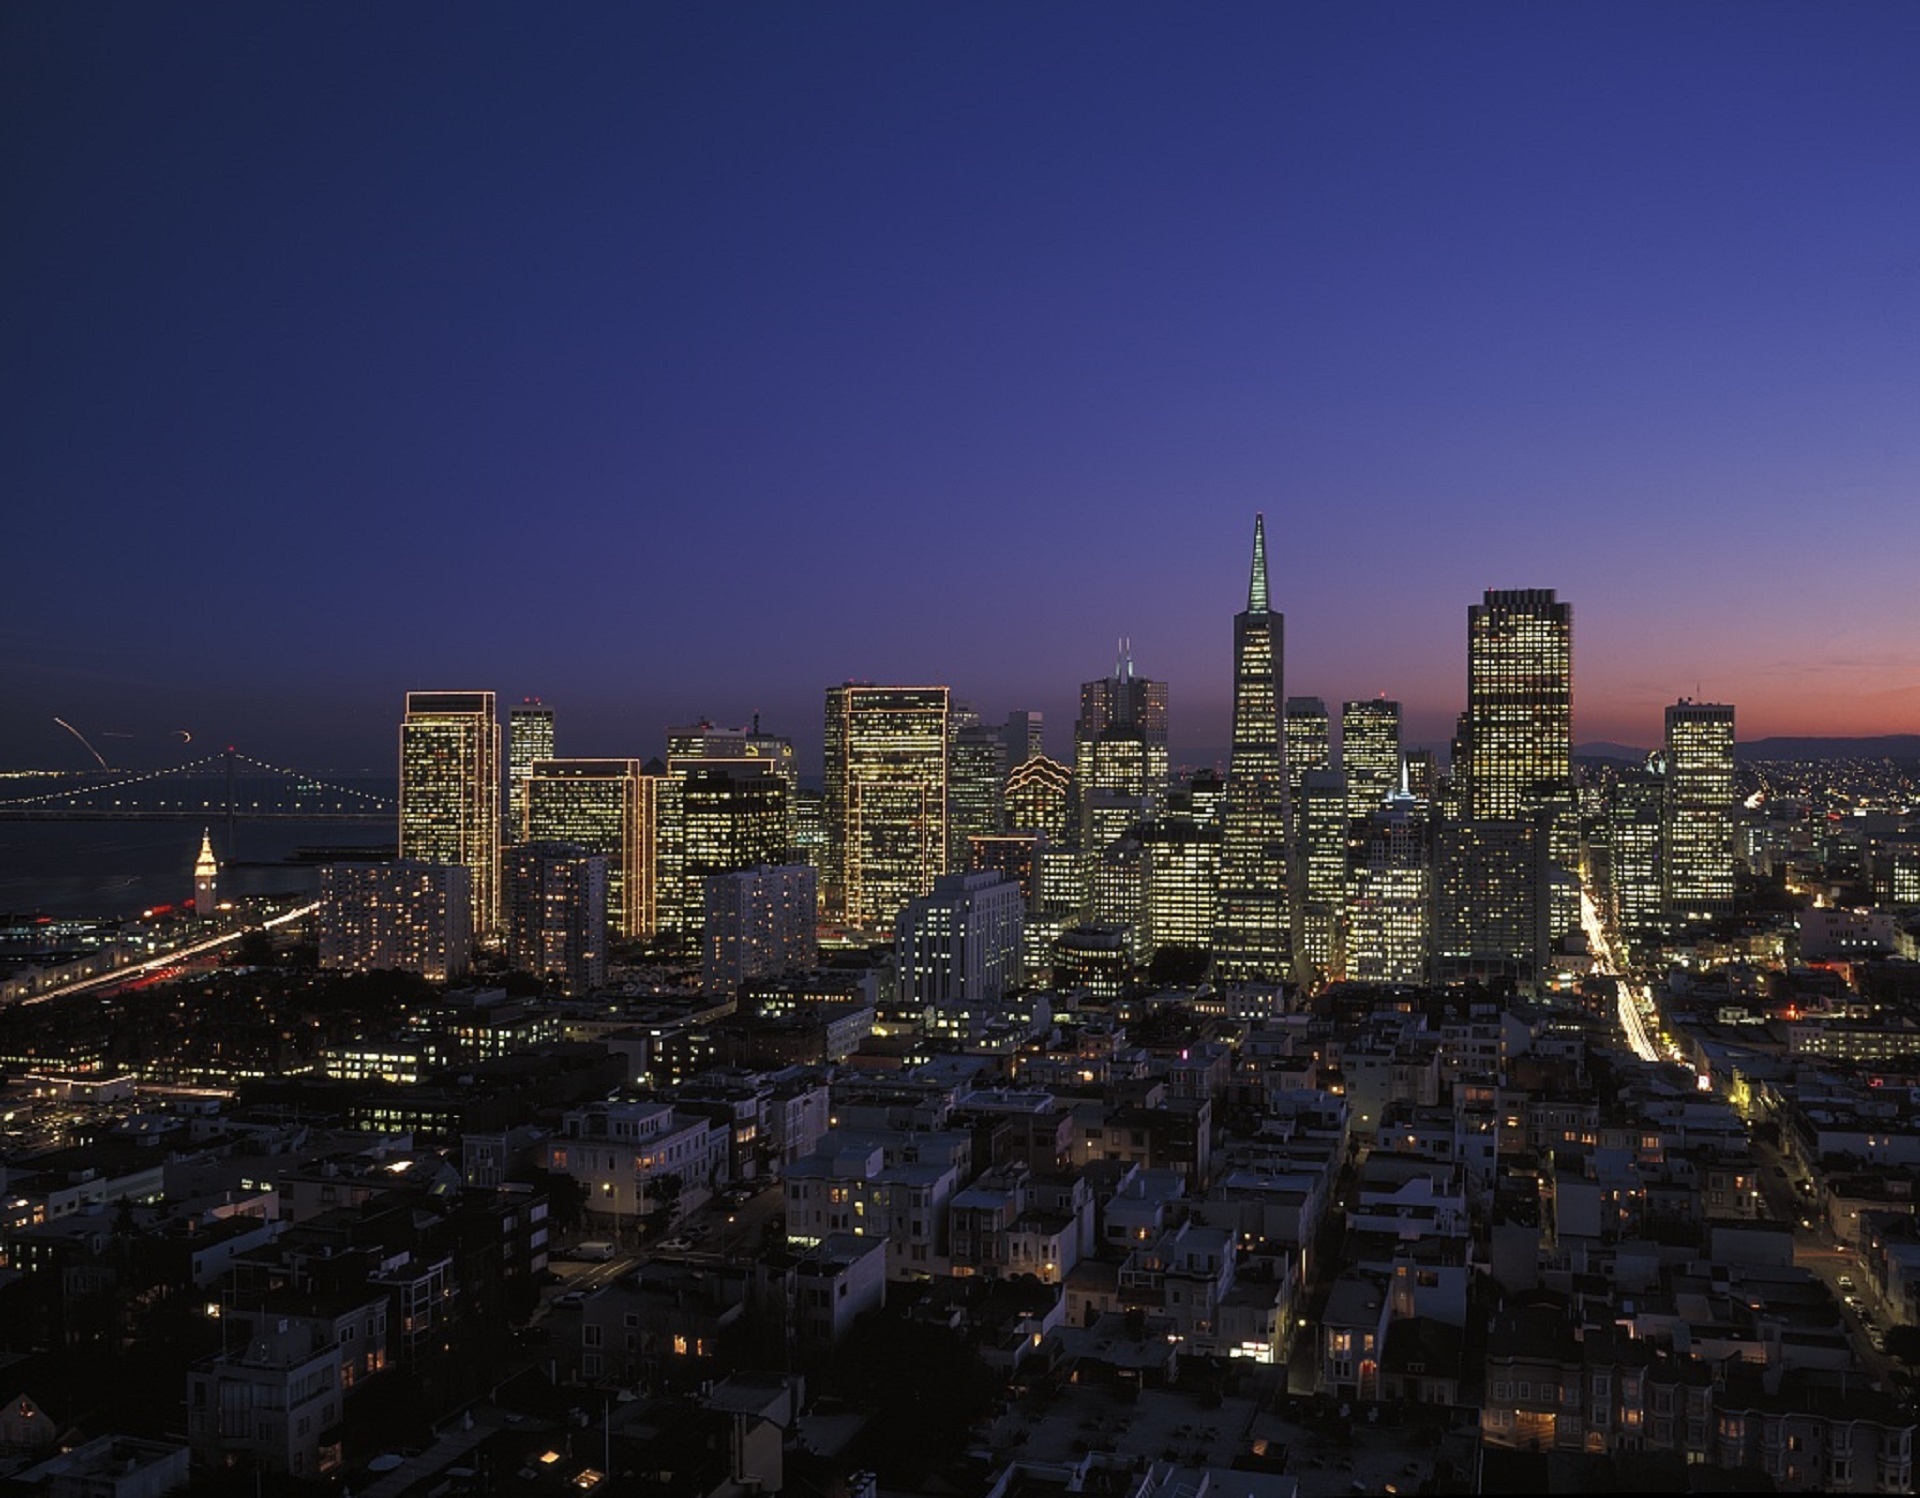
horizon, architecture, sky, sunset, skyline, night, view, dawn, city, skyscraper, urban, cityscape, panorama, downtown, san francisco, dusk, evening, reflection, tower, usa, america, bay, landmark, california, tower block, lights, skyscrapers, pacific, metropolis, aerial photography, urban area, residential area, geographical feature, human settlement, atmosphere of earth, metropolitan area